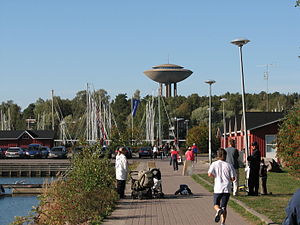
Haukilahti Vandtårn
Haukilahti Vandtårn er et vandtårn i Haukilahti i det sydlige Espoo, Finland. Tårnet blev opført i 1968 af Espoo Vandværk. Dets diameter er 45,3 m og det har kapacitet til 4000 m³. Højden af tårnet er 45,3 m og ligger på koten 76,3 m.